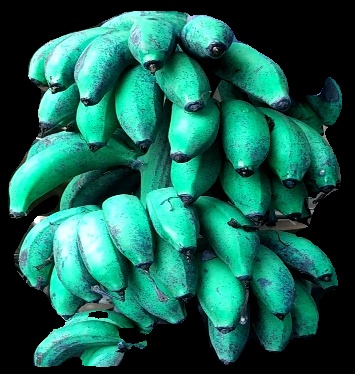
Variety: rasbale
Grade: grade3